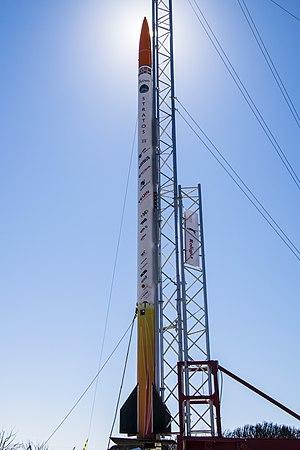
Delft Aerospace Rocket Engineering est une société dirigée par des étudiants au sein de l'Université de technologie de Delft, qui compte plus de 150 membres. Le groupe d’étudiants s’intéresse principalement au développement de la technologie des fusées sans but lucratif. Tous les développements, des moteurs à l'électronique, sont réalisés en interne. Bien que plusieurs projets soient menés par DARE, le projet phare du groupe est le projet Stratos. Ce projet comprenait la fusée-sonde Stratos I, lancée en 2009 depuis Esrange et établissant le record d'altitude européen en matière de fusée amateur à 12,5 km. Le successeur de ce véhicule était le Stratos II +, lancé le 16 octobre 2015 depuis El Arenosillo en Espagne, atteignant une altitude de 21,5 km et battant le record d'altitude européen. À l'été 2018, Stratos III a été lancée, se désintégrant 20 secondes après son lancement. Son successeur, Stratos IV, est en cours de développement et son objectif est de gagner de l'espace à l'été 2019. La technologie mise au point dans DARE est strictement non militaire.